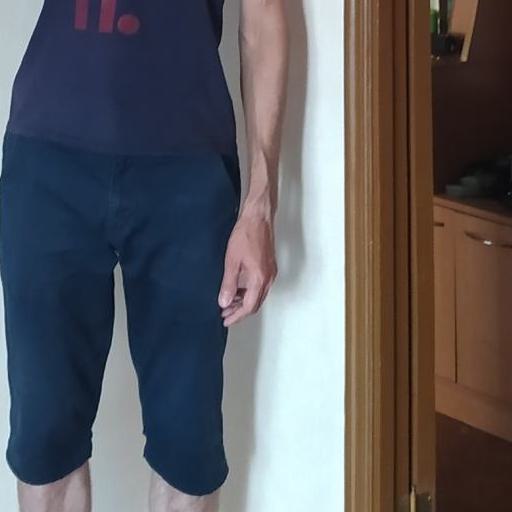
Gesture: no_gesture